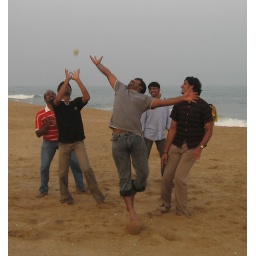
This picture was taken during the year ending celebration in my office in a beach resort. Guys playing with the ball......